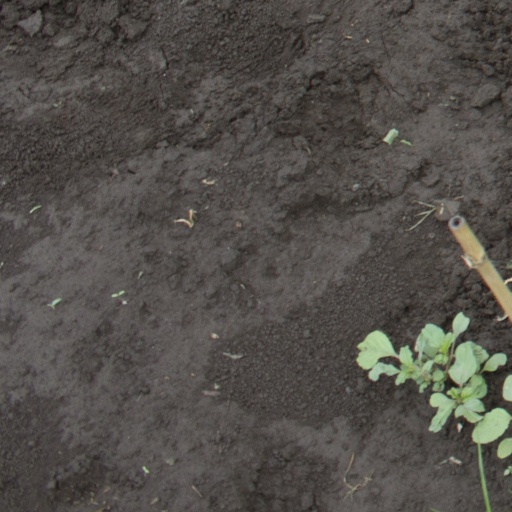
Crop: soybean